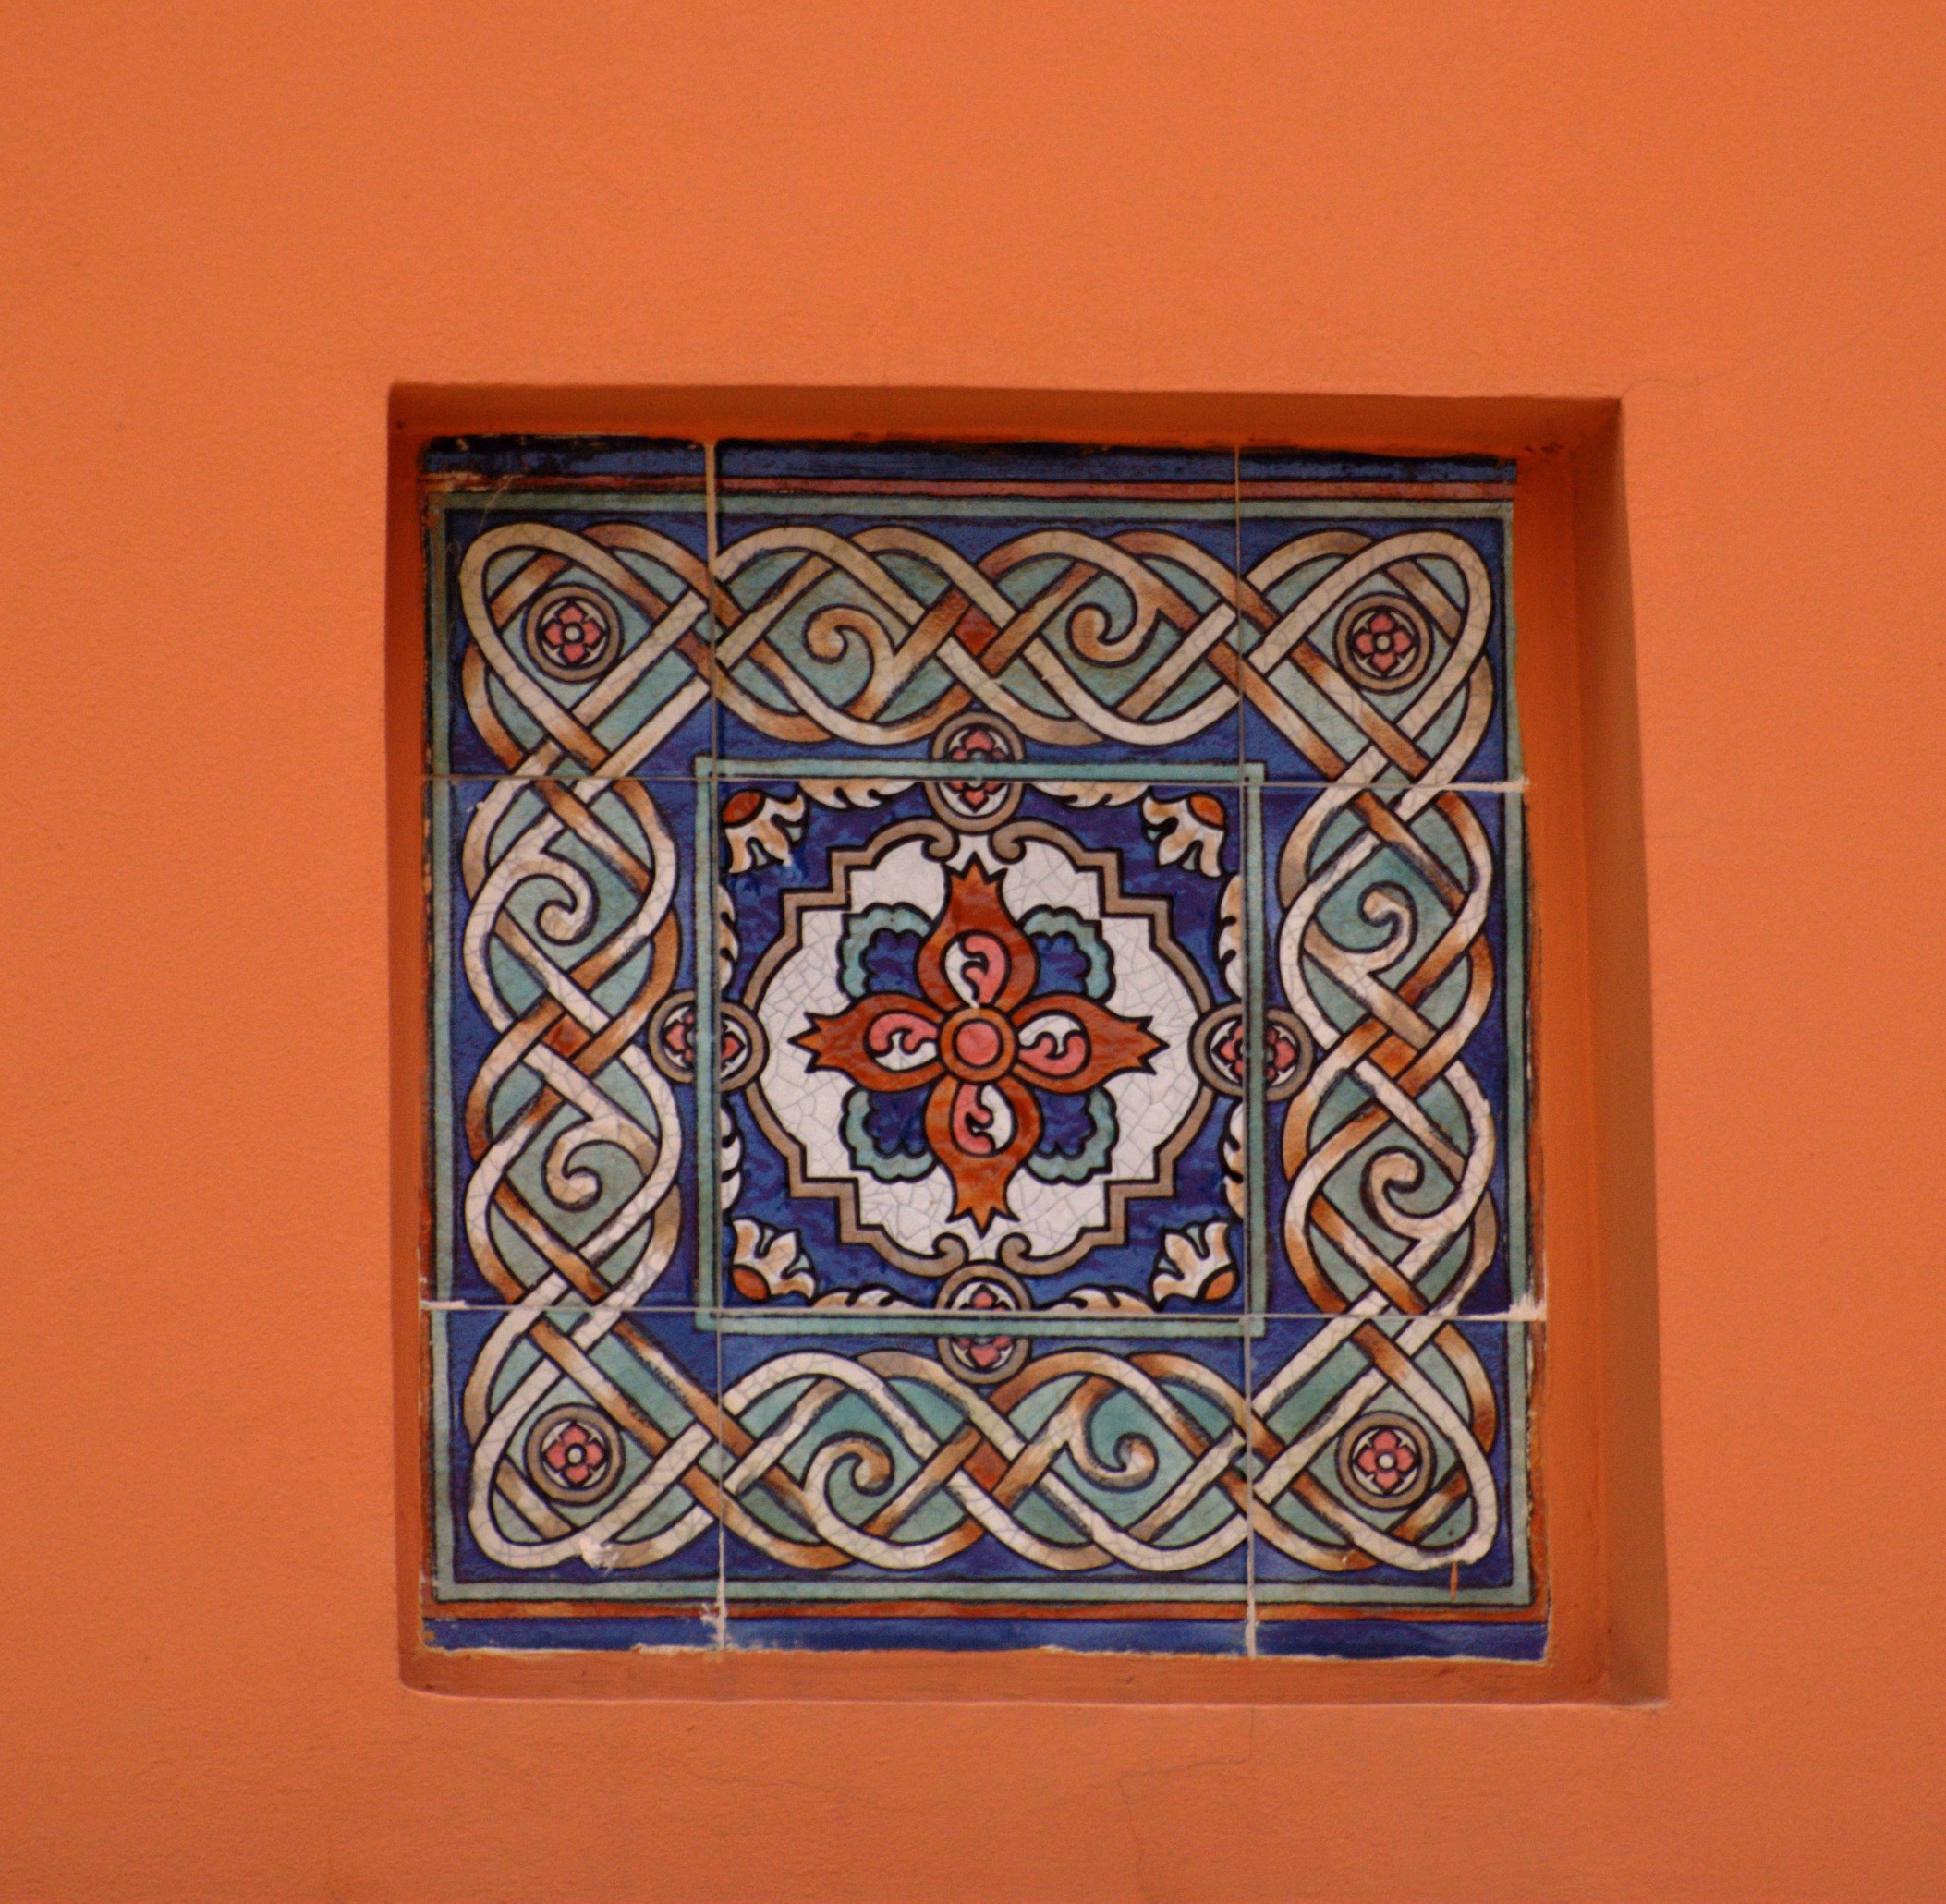
window, pattern, nikon, material, painting, textile, art, design, picture frame, tapestry, russia, d80, fabulous, nikond80, modern art, flooring